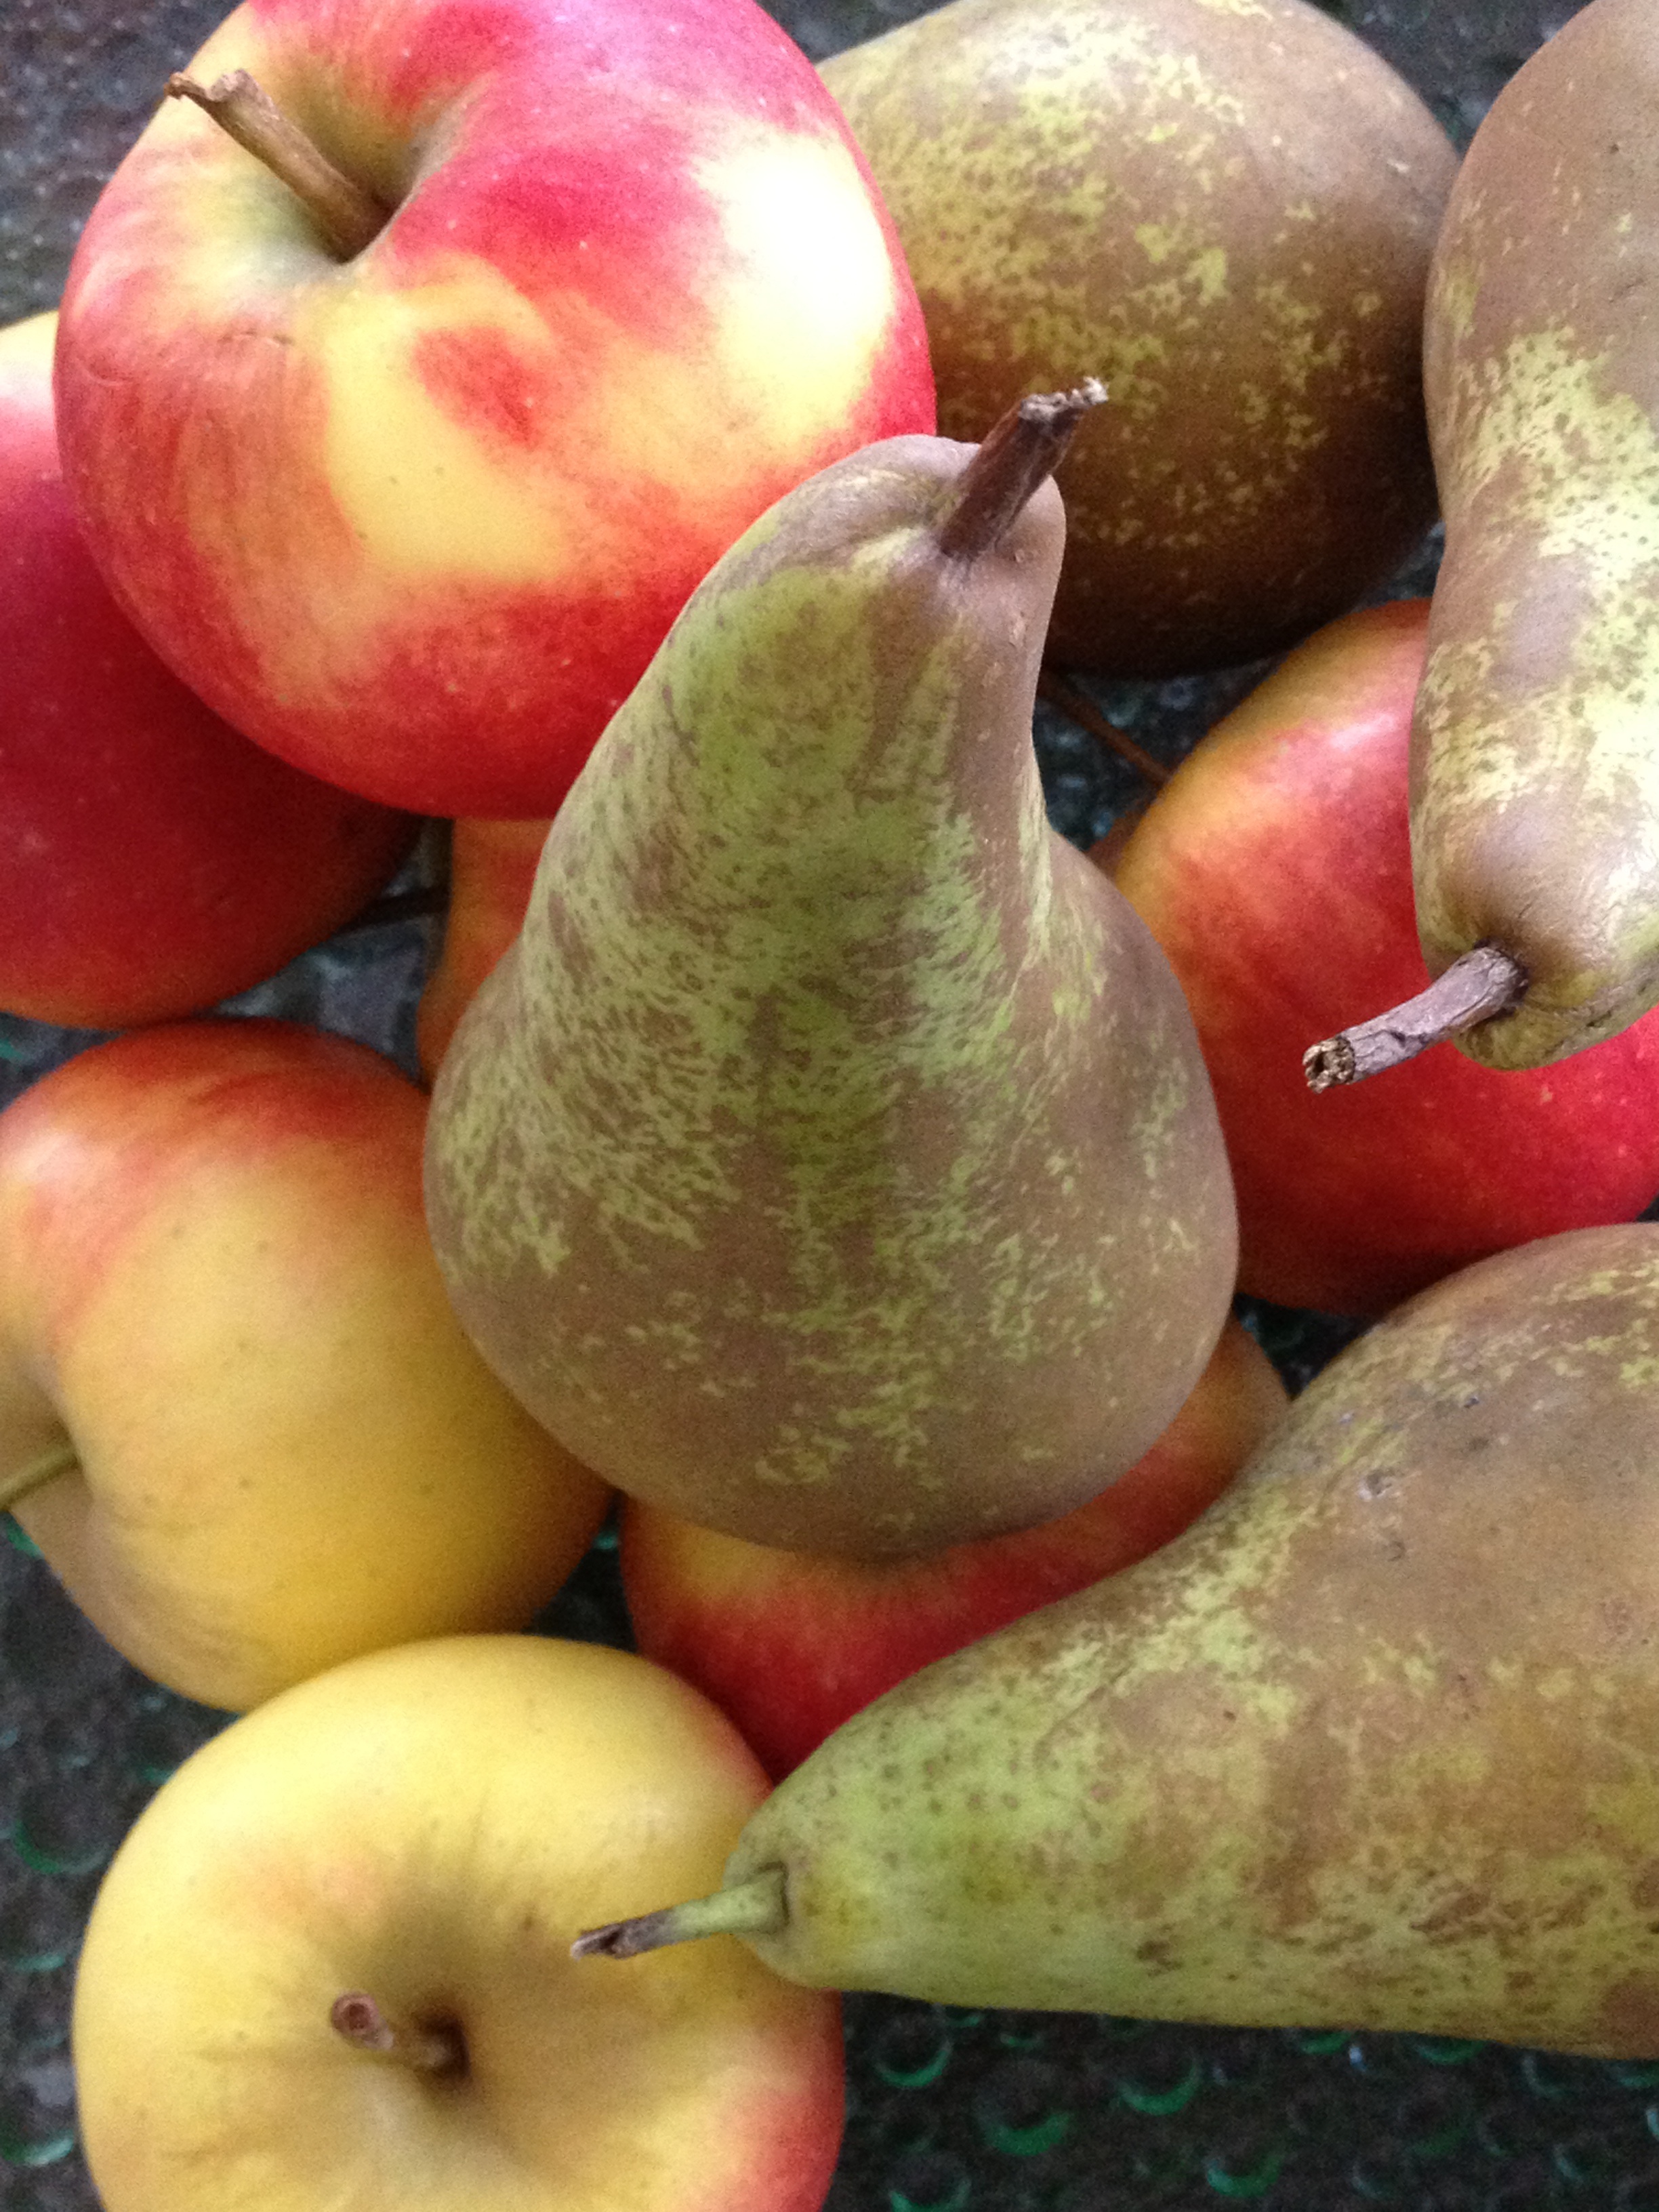
apple, plant, fruit, food, produce, vegetable, pear, healthy, fruits, apples, flowering plant, nectarine, land plant